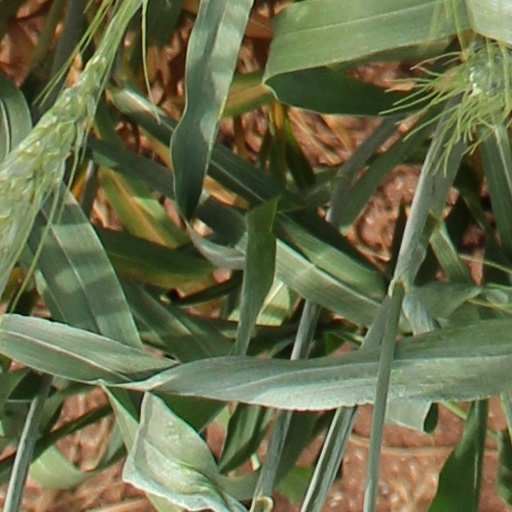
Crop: wheat